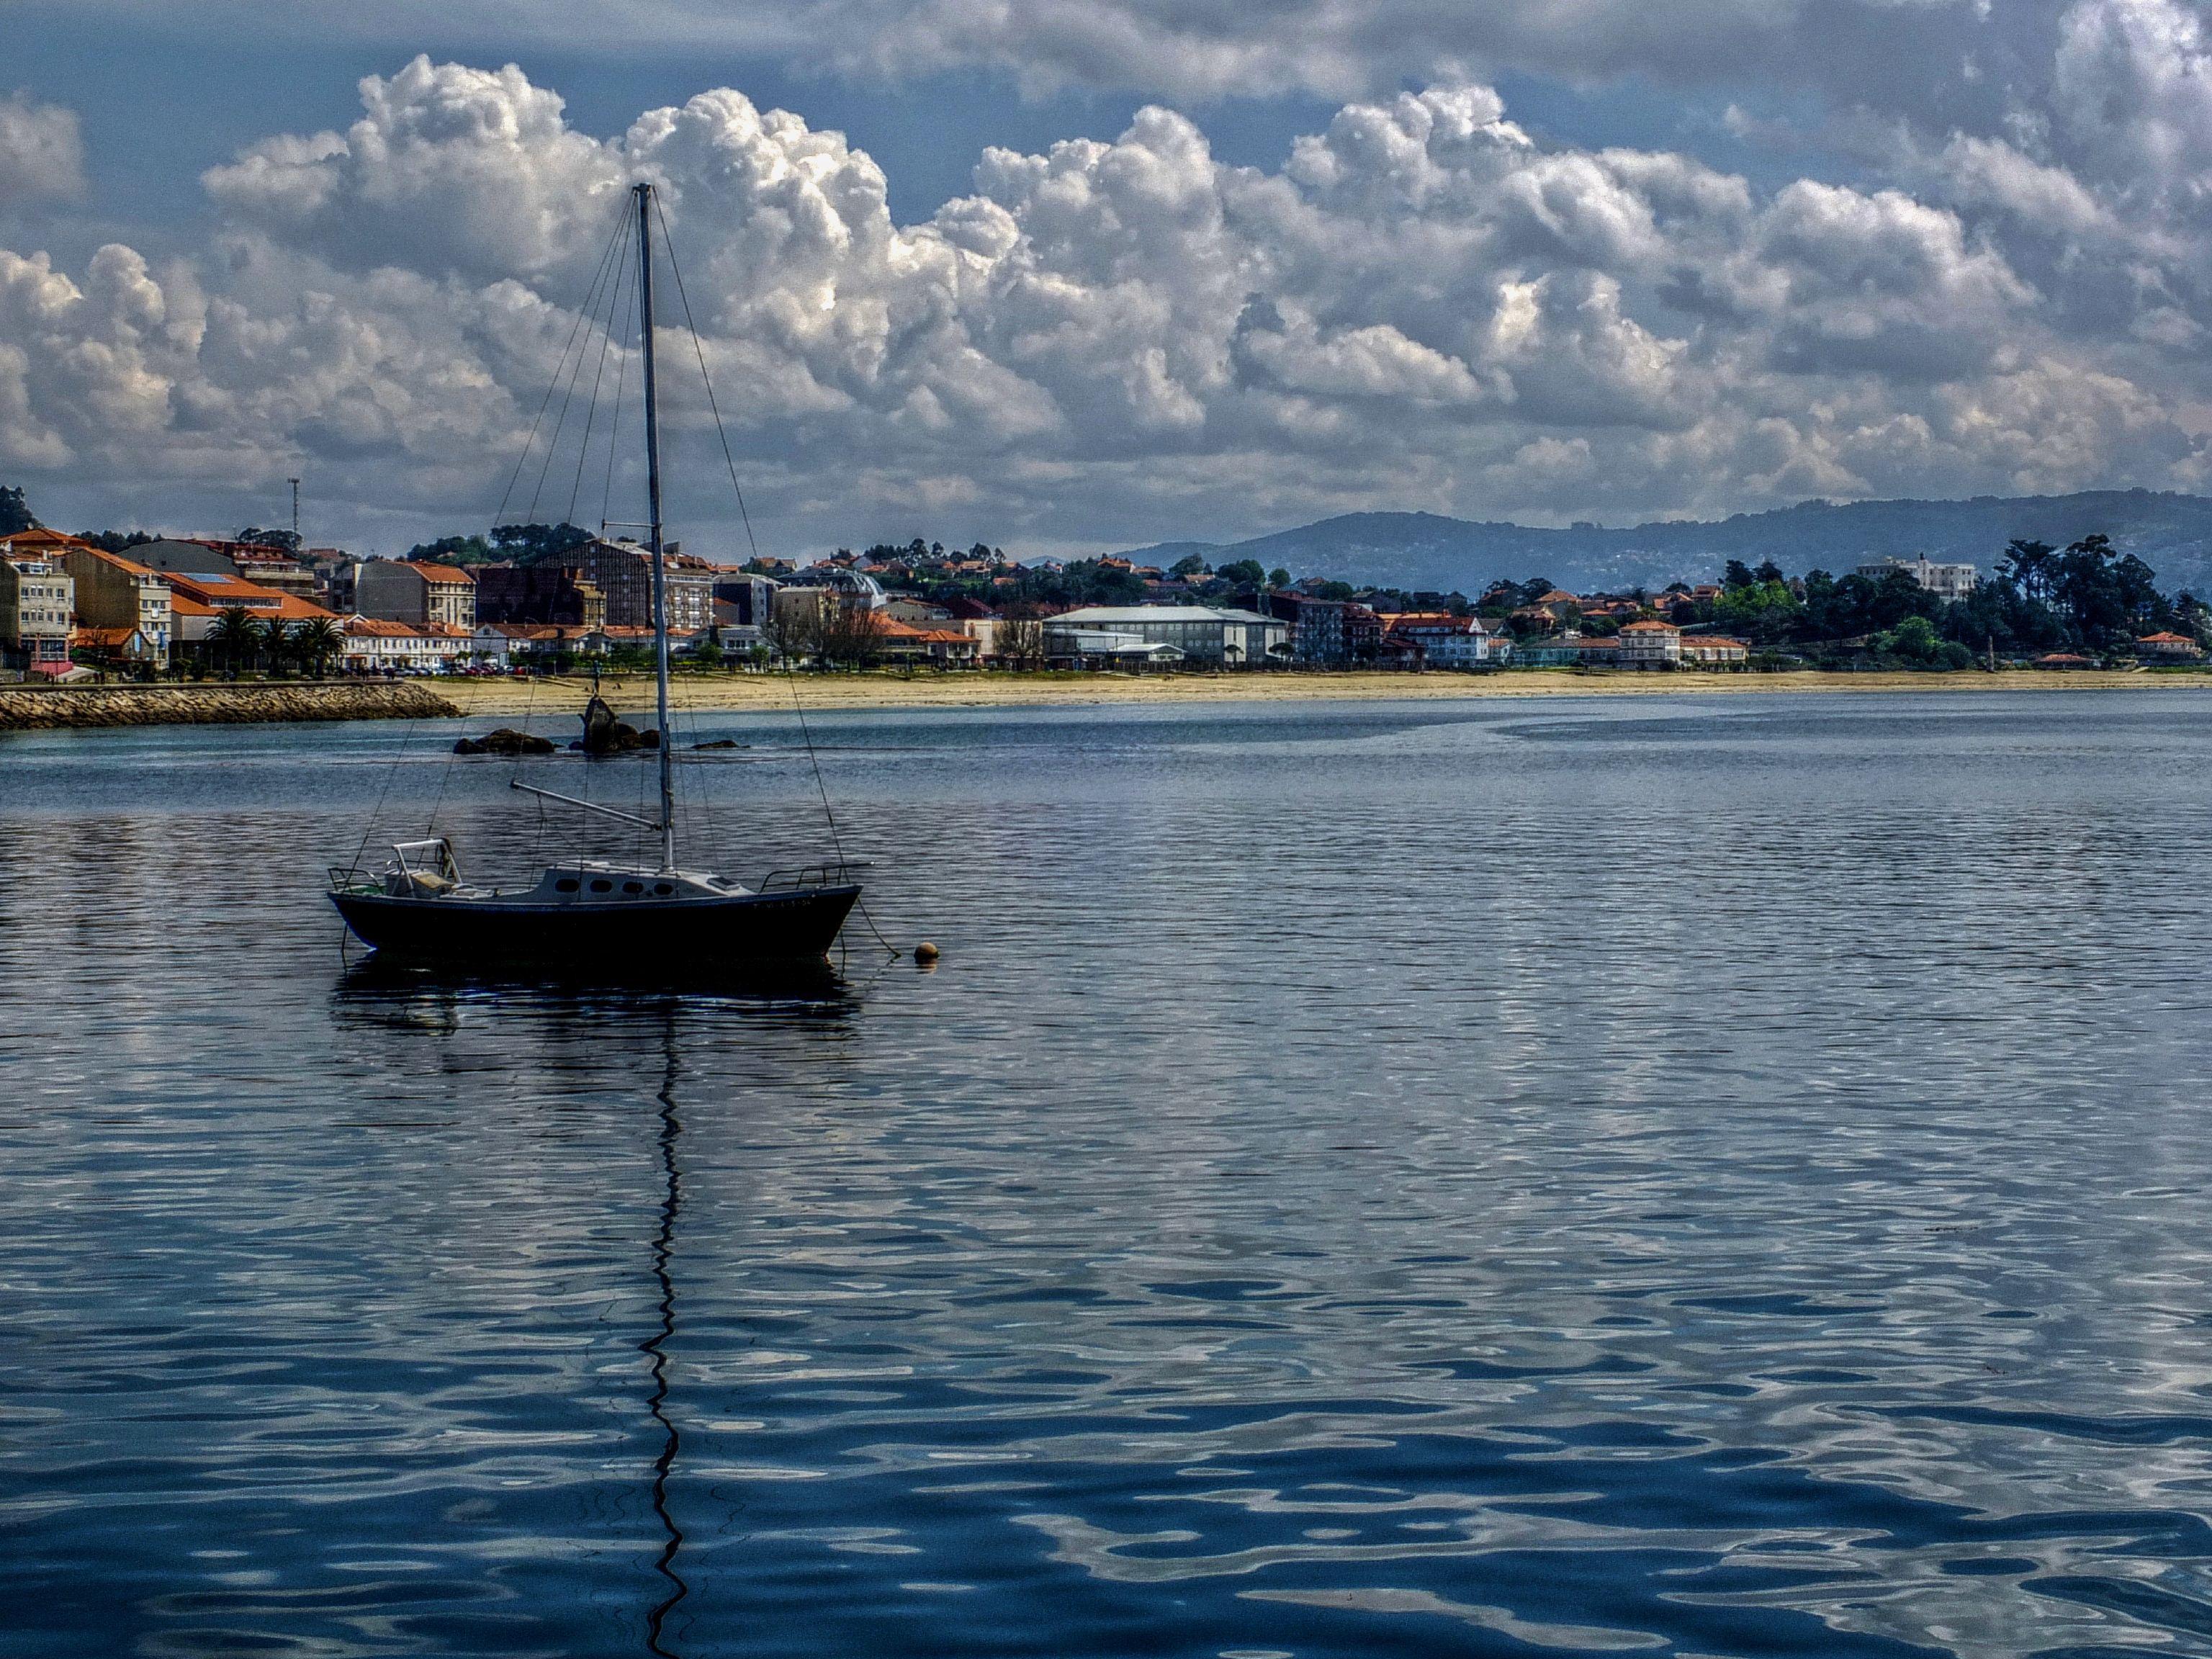
landscape, sea, coast, water, dock, cloud, boat, shore, lake, reflection, vehicle, bay, harbor, hdr, spain, boating, galicia, pontevedra, paisajes, watercraft, ggl1, gaby1, cangasdomorrazo, fujifilmxs1, po551cangasdomorrazogaliciaespa a